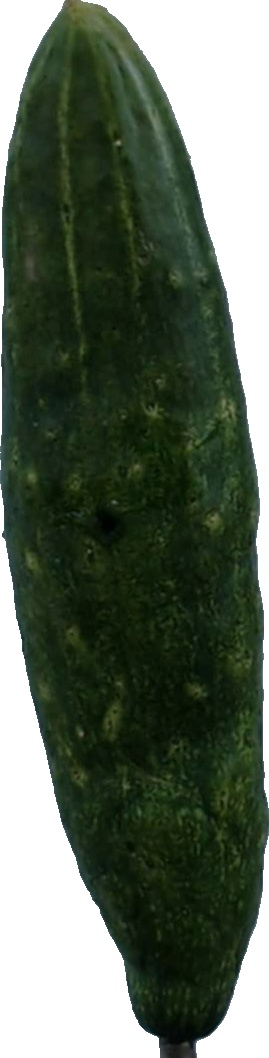
Label: cucumber_3